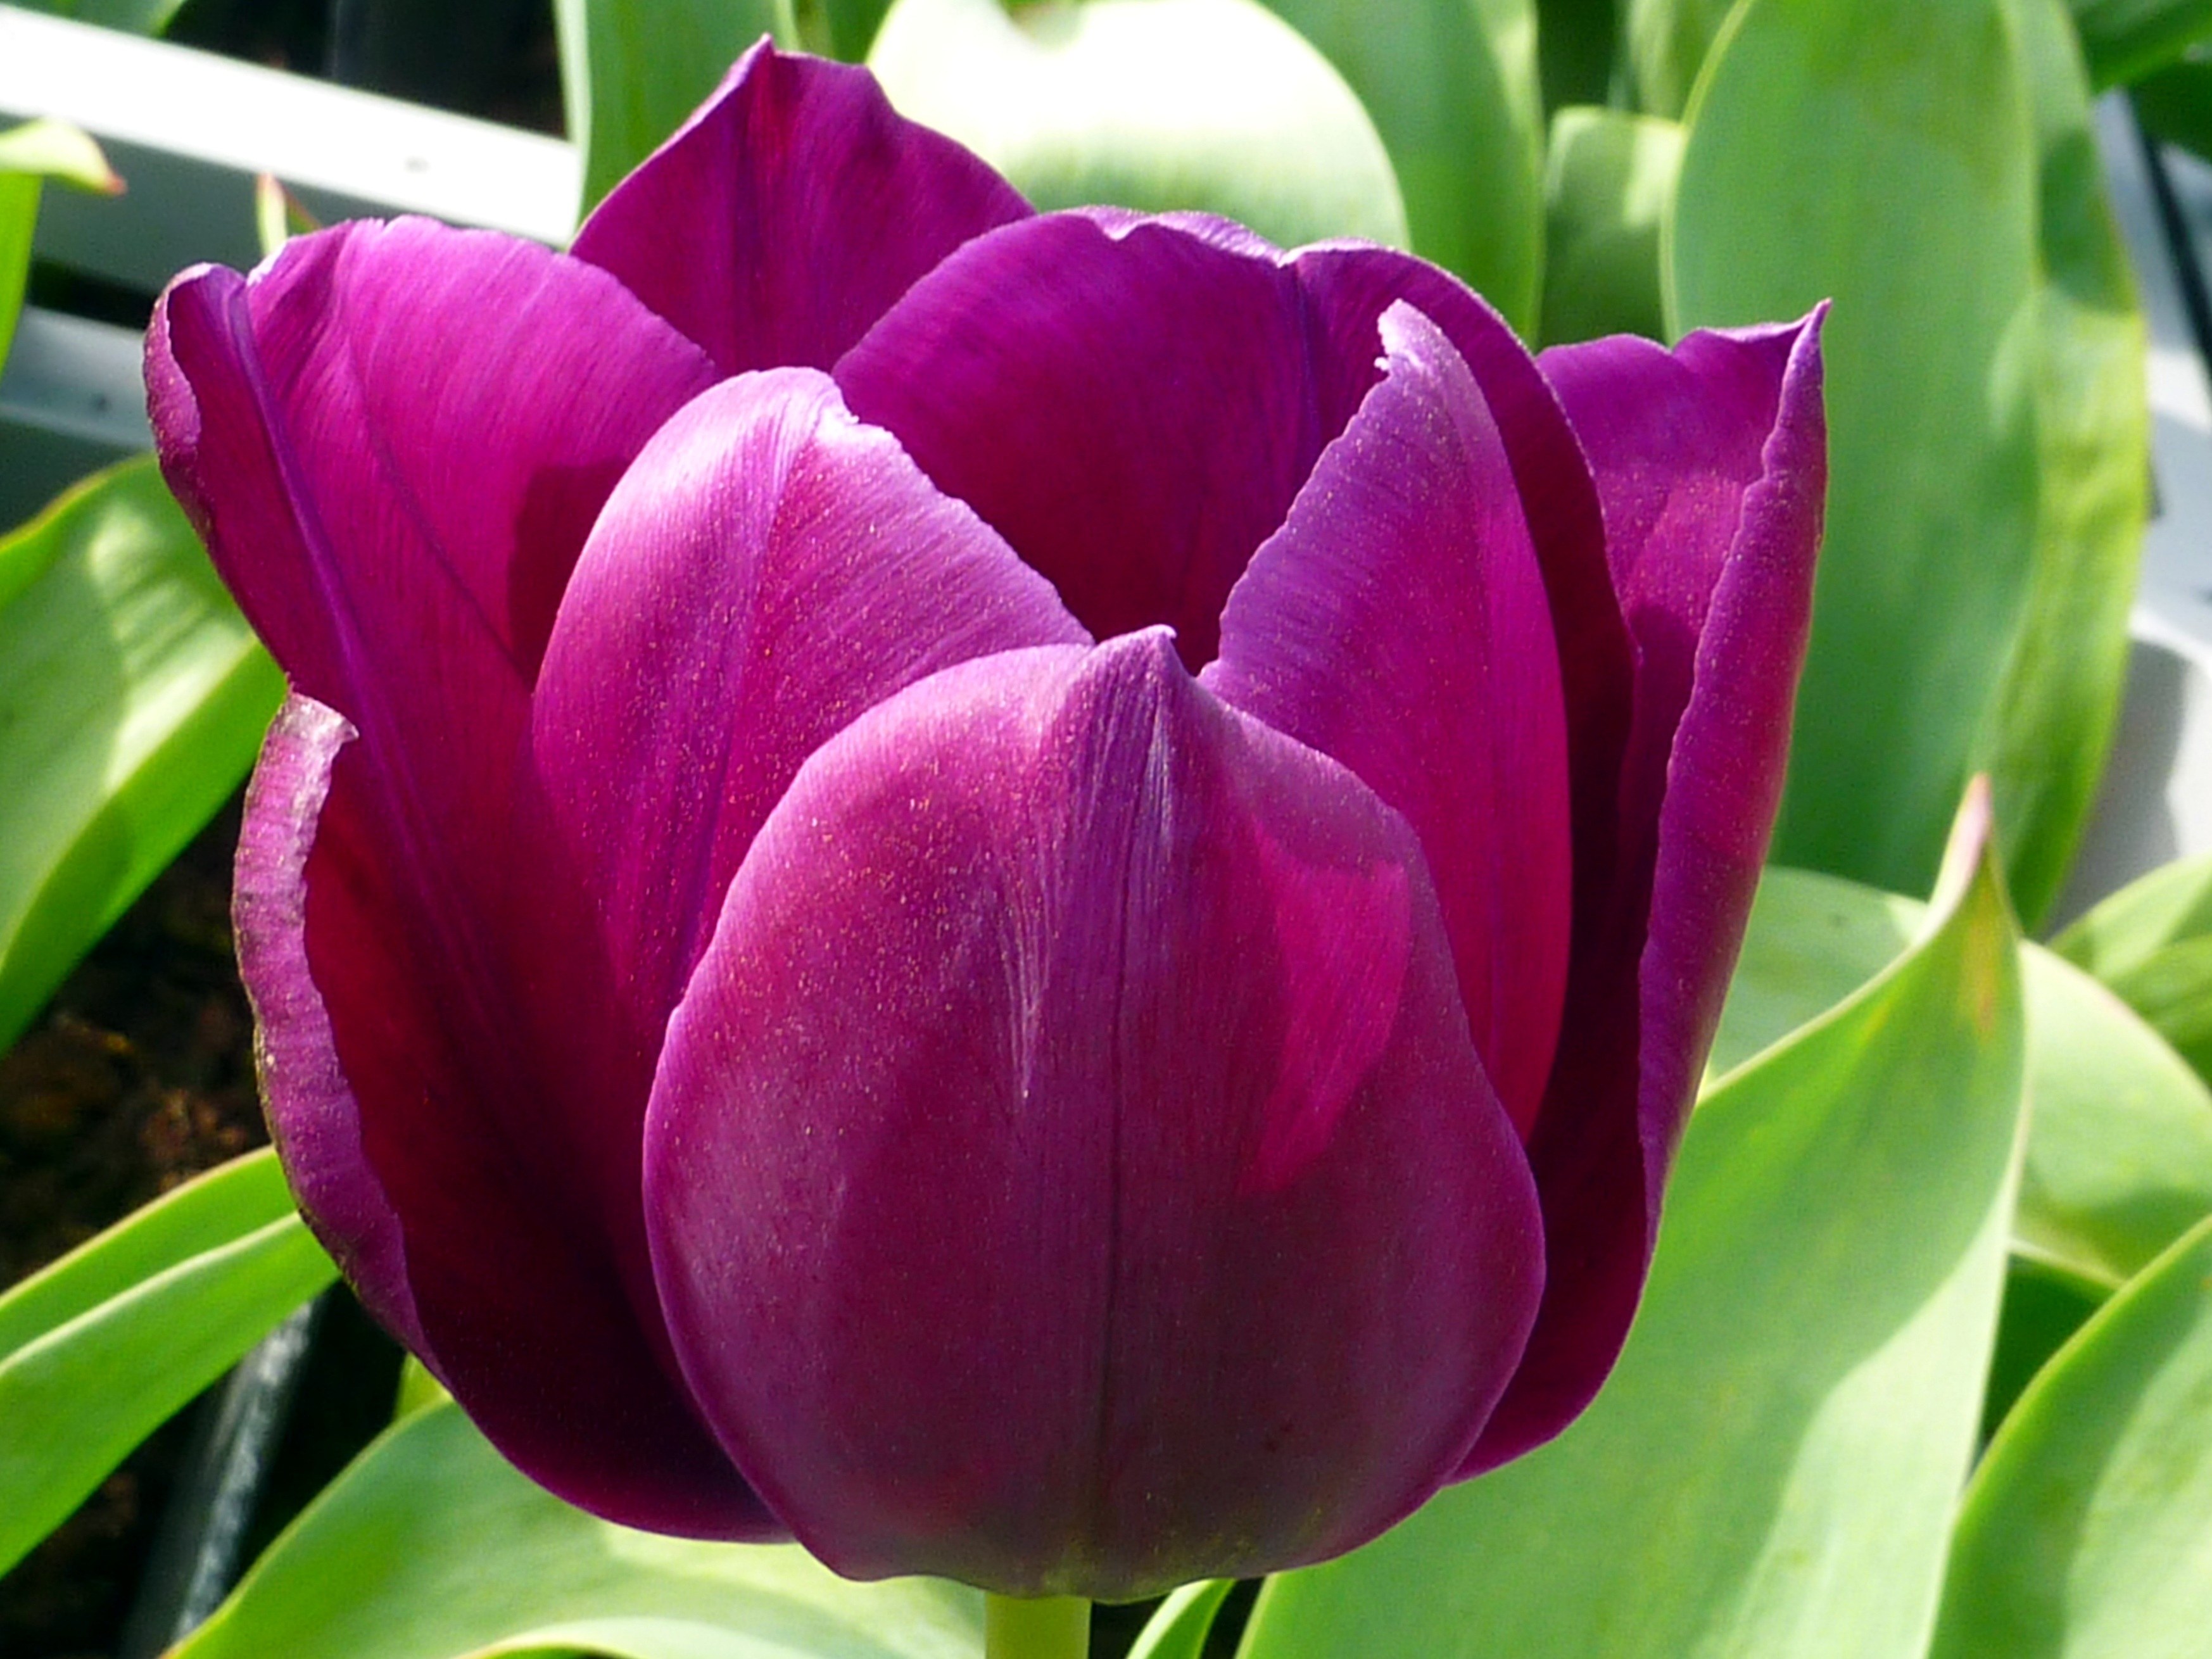
plant, flower, petal, tulip, violet, flowering plant, lily family, plant stem, land plant, dillenburg